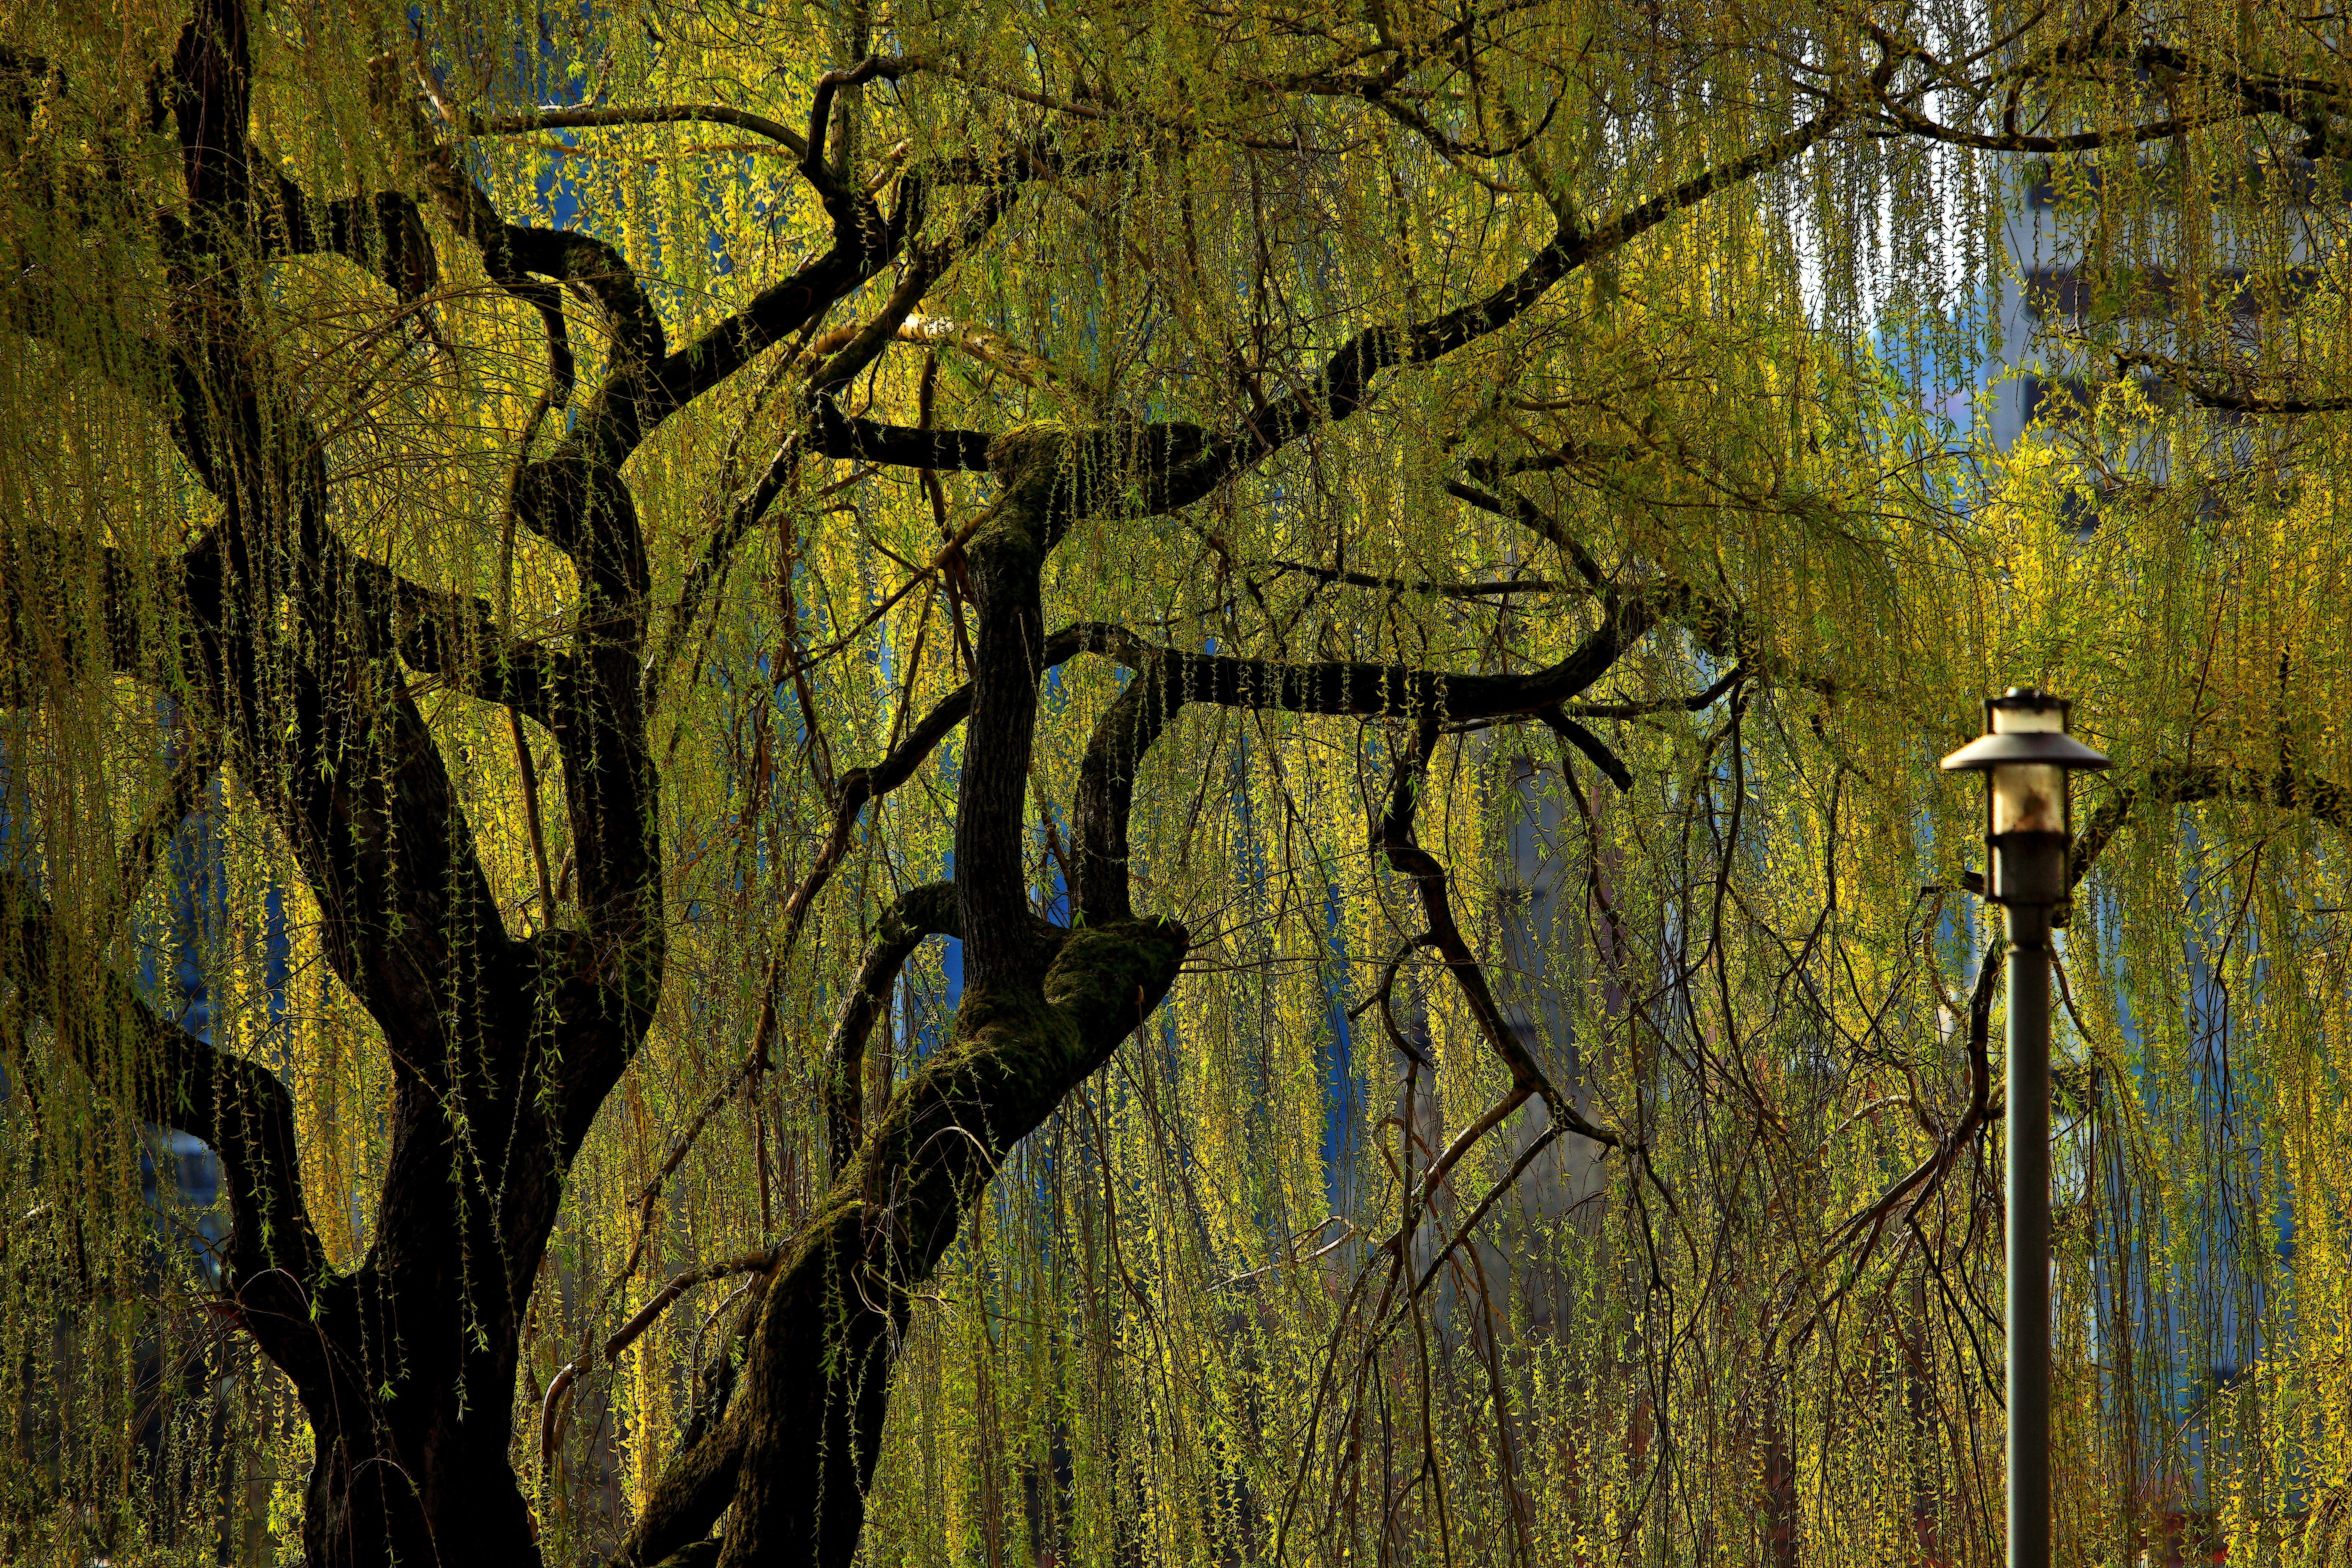
tree, nature, forest, branch, post, plant, bridge, sunlight, leaf, time, trunk, city, urban, river, downtown, spring, green, reflection, birch, autumn, canon, fire, botany, lamp, yellow, season, eos, willow, gold, deciduous, wetland, surreal, mark, ii, 5d, department, woodland, habitat, tones, weeping, esplanade, oregon, portland, ian, sane, willamette, vera, katz, eastbank, hawthorne, natural environment, woody plant